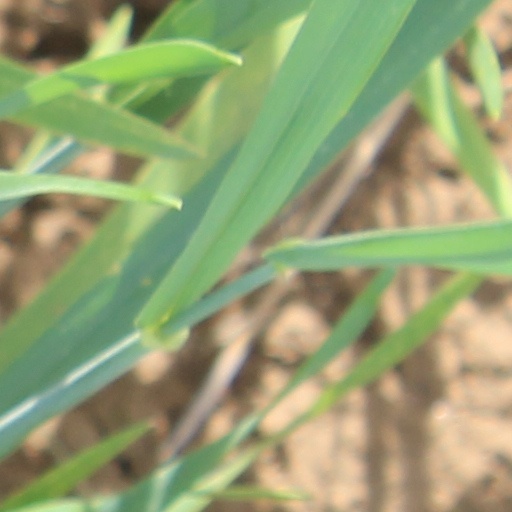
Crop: wheat